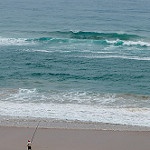
Label: sea